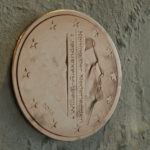
Coin value: 2cents
Country: nl
Edition: 2014